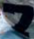
Number: 7